Leonard Cuthbert Lucas

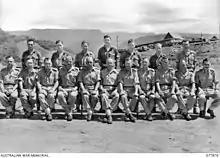
Group portrait of personnel from Advance Land Headquarters at Hollandia on 18 December 1944. Lucas is in the front row, sixth from the left.

On 12 March 1942, the 6th Division embarked for the Far East, but was diverted to defend Ceylon. On 6 April 1942, he relinquished command of the 6th Division Engineers and became the Chief Engineer of the garrison of Ceylon with the temporary rank of brigadier. He finally embarked for Australia on 24 April, reaching Adelaide on 27 May. He was posted to the G staff at Second Army Headquarters.